Niclas Sahlgren

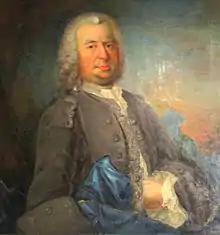
Niclas Sahlgren

Niclas Sahlgren (in full Nicolaus Sahlgren) (18March 1701 10March 1776), was a Swedish merchant and philanthropist.